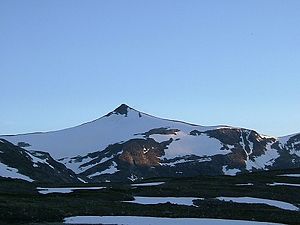
Tafjordfjeldene
Udsigt mod Karitinden
Tafjordfjeldene er et bjergområde i Møre og Romsdal fylke og Oppland i Norge. De to højeste bjerge er Puttegga og Karitinden. Navnet kommer af Tafjord ved den inderste fjordarm som går ind mod bjergområdet. Ålesund-Sunnmøre Turistforening har hytter og vedligeholder løjper i området. Den største hytte ligger i Reindalen. Området afgrænses mod vestaf fylkesvej 63, mod syd af Ottadalen og mod nord af Romsdalen og Langfjelldalen. Mod sydøst overlapper området dels med Reinheimen nationalpark.